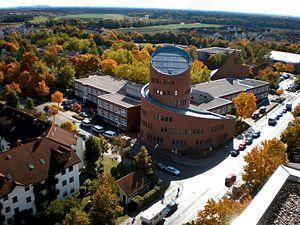
Unterschleißheim est une ville allemande située en Bavière à 17 km au nord de la ville de Munich.